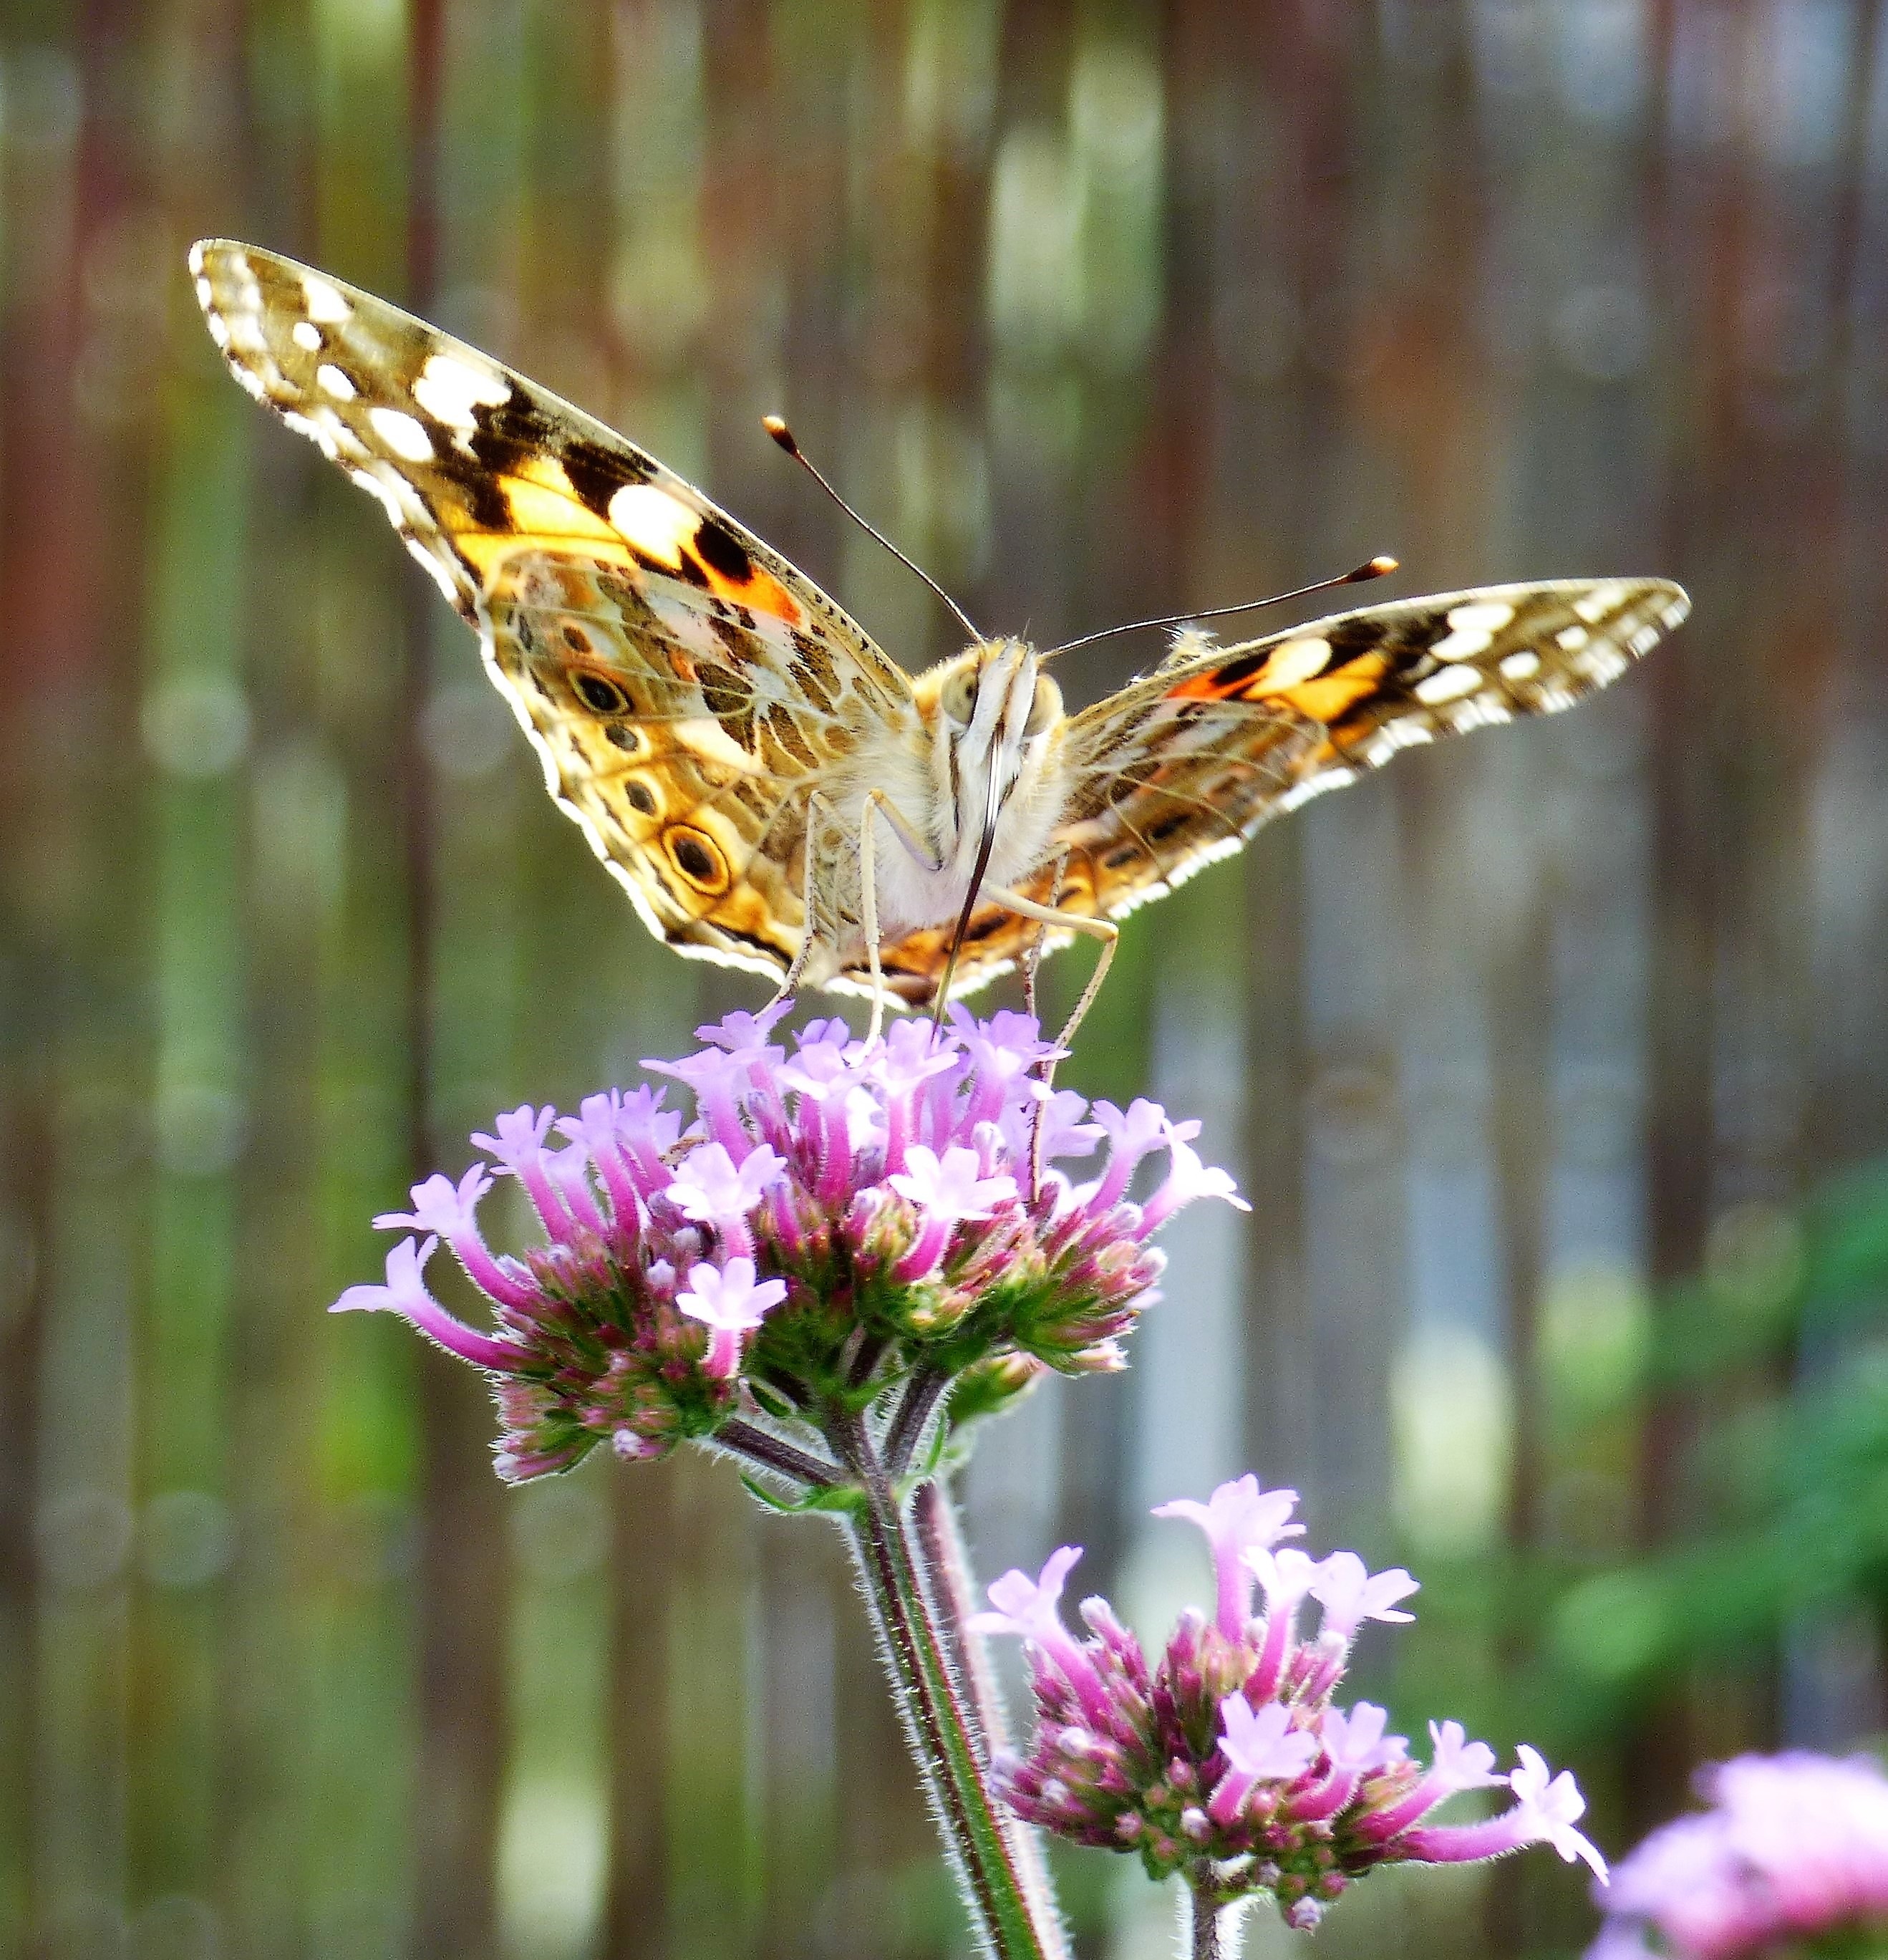
nature, blossom, plant, flower, purple, bloom, summer, wildlife, insect, botany, butterfly, close, flora, fauna, invertebrate, violet, purple flower, nectar, macro photography, arthropod, small flower, painted lady, pollinator, verbena, verbena bonariensis, moths and butterflies, argentine vervain